Clive Baillieu, 1st Baron Baillieu

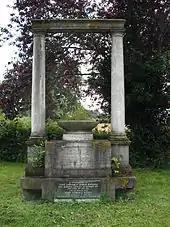
Baillieu Memorial Windlesham, England

In 1914 Baillieu was called to the Bar at Inner Temple. He then served in the First World War, where he was mentioned in despatches and achieved the rank of Major in the Australian Imperial Forces and temporary Lieutenant-Colonel in the Royal Air Force. During the Second World War he notably served the British Government as Director-General of the British Purchasing Commission in Washington from 1941 to 1942 and as Head of the Raw Materials Mission in Washington and as Representative on the Combined Raw Materials Board from 1942 to 1943.